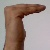
The image shows a hand gesture representing a space in Indian Sign Language.